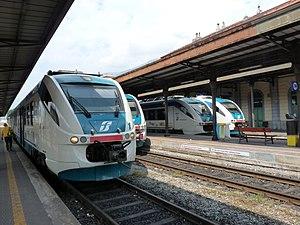
La gare d'Aoste est la principale gare de chemins de fer d'Aoste, capitale de la région autonome Vallée d'Aoste. Elle se situe au centre ville, et constitue le nœud de rencontre entre la ligne de chemin de fer Chivasso - Aoste et la ligne Aoste - Pré-Saint-Didier, vers le Valdigne.